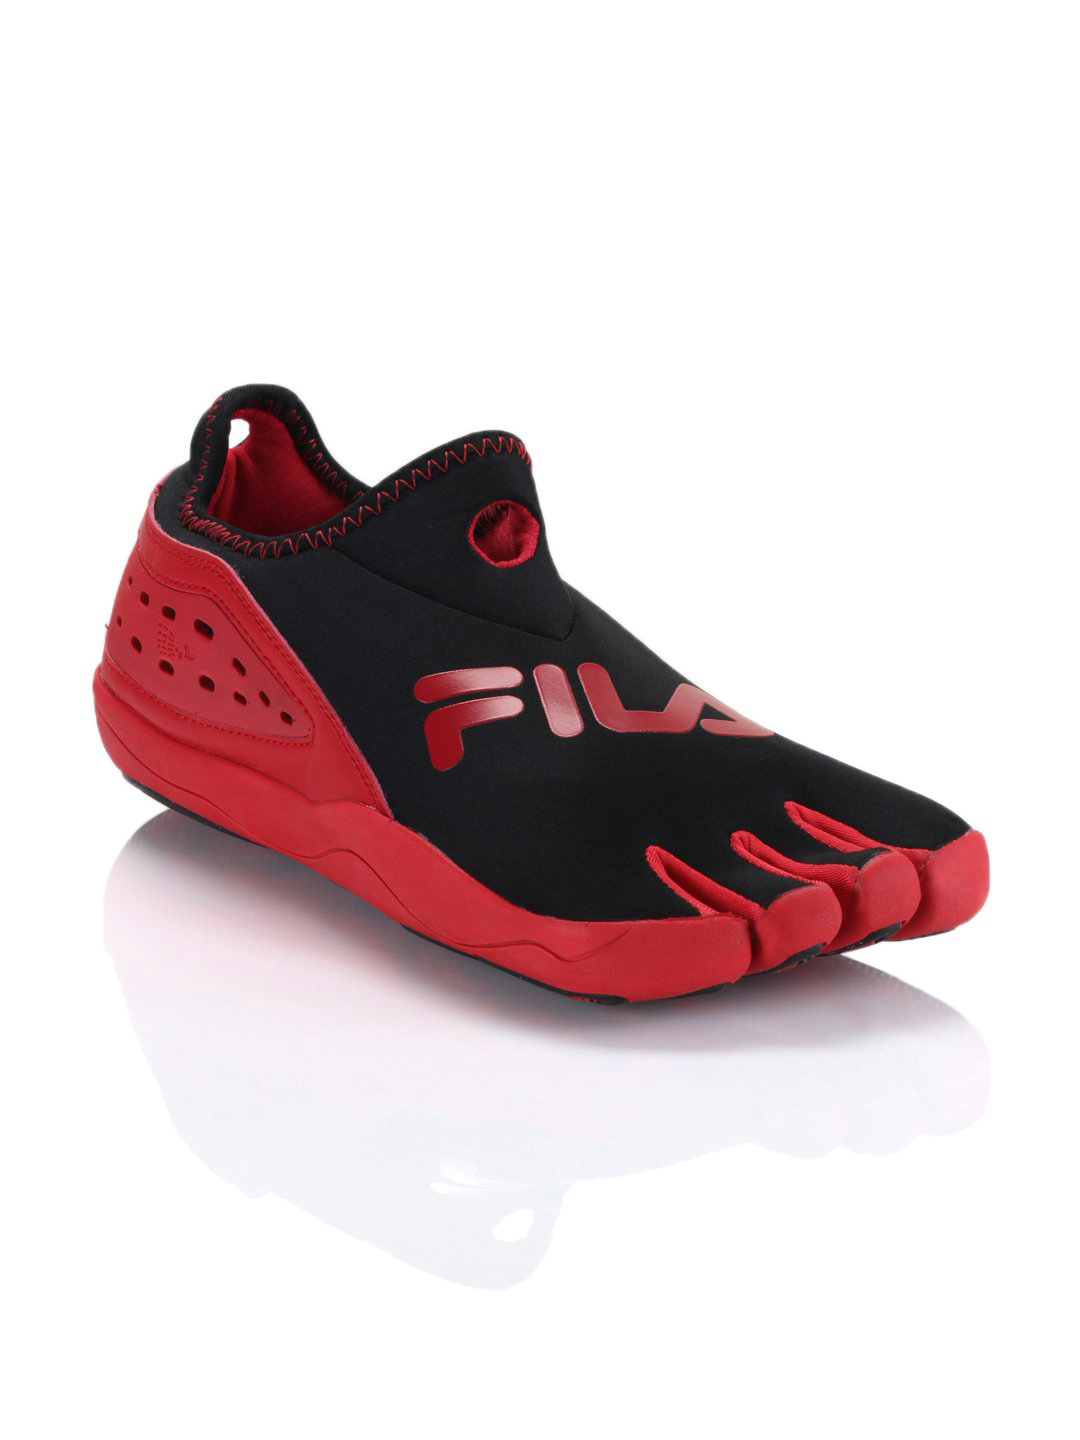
FILA Men Skeletoes Black Shoes
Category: Footwear / Shoes / Sports Shoes
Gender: Men
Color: Black
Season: Summer 2012
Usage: Sports